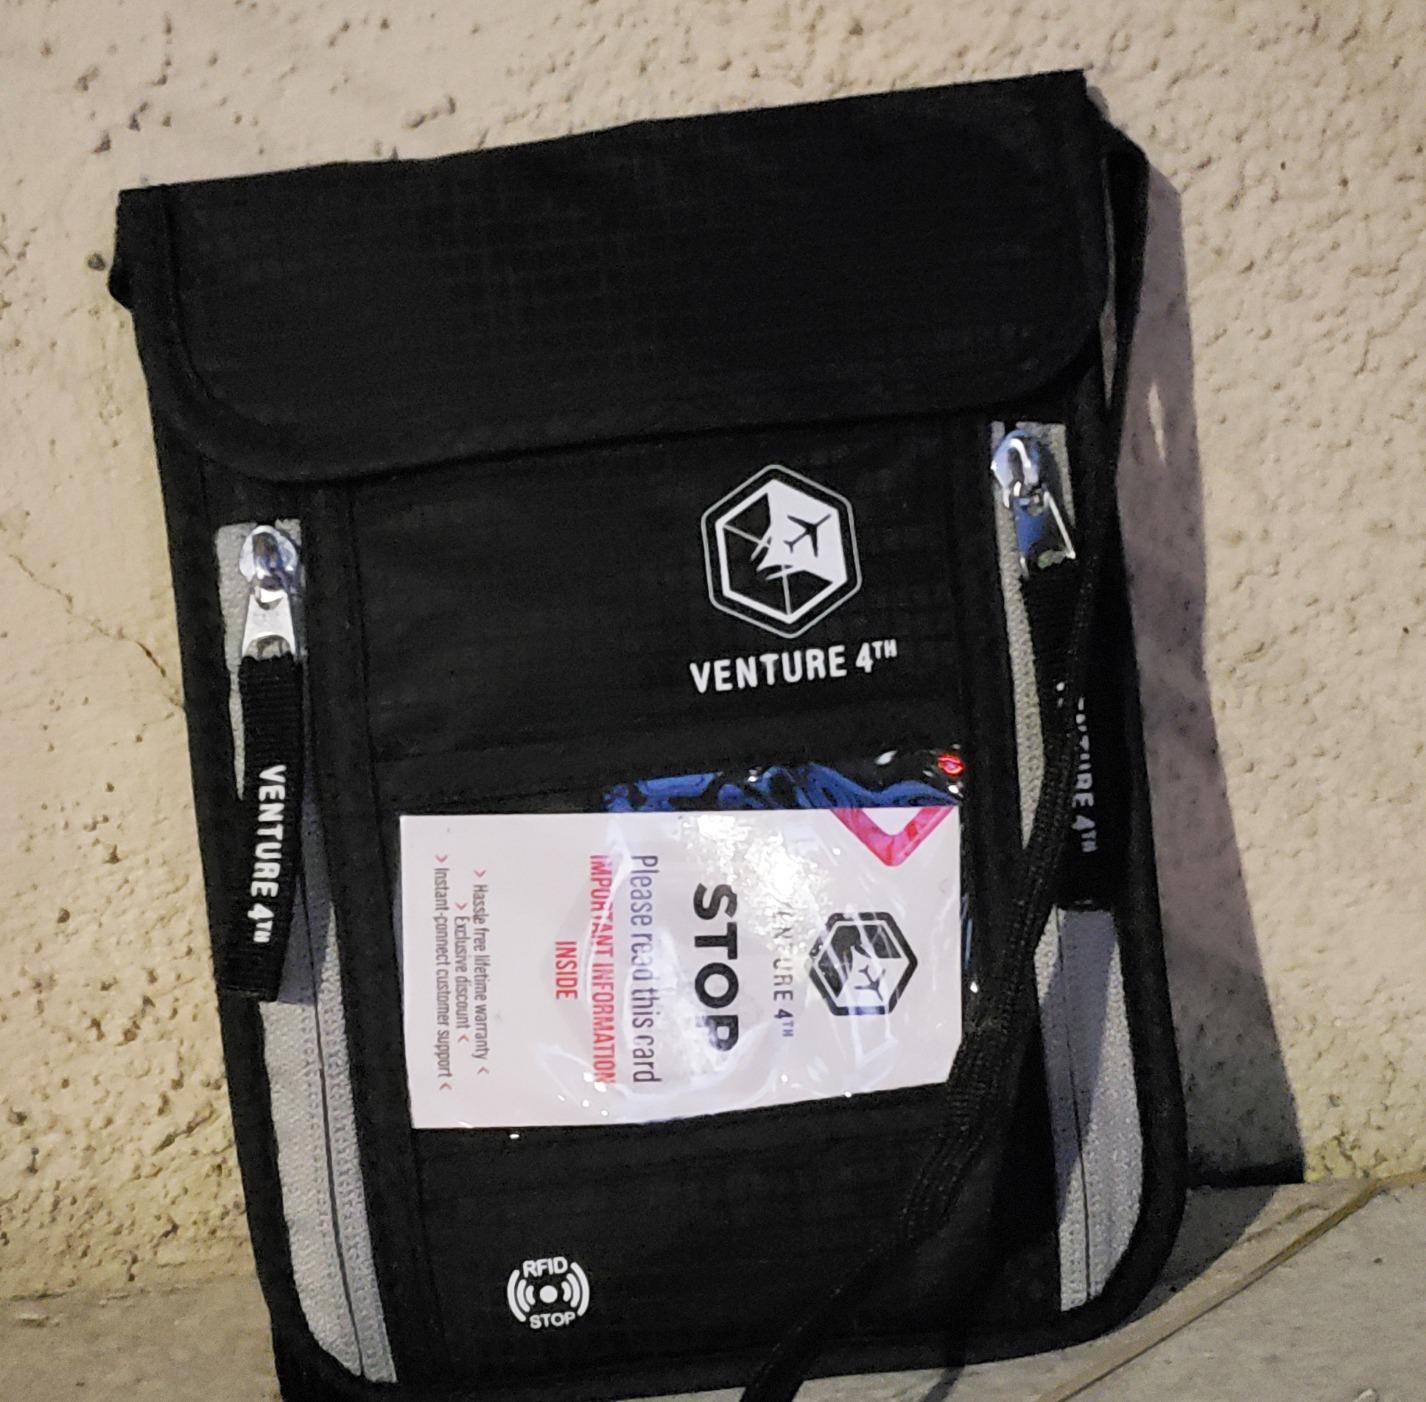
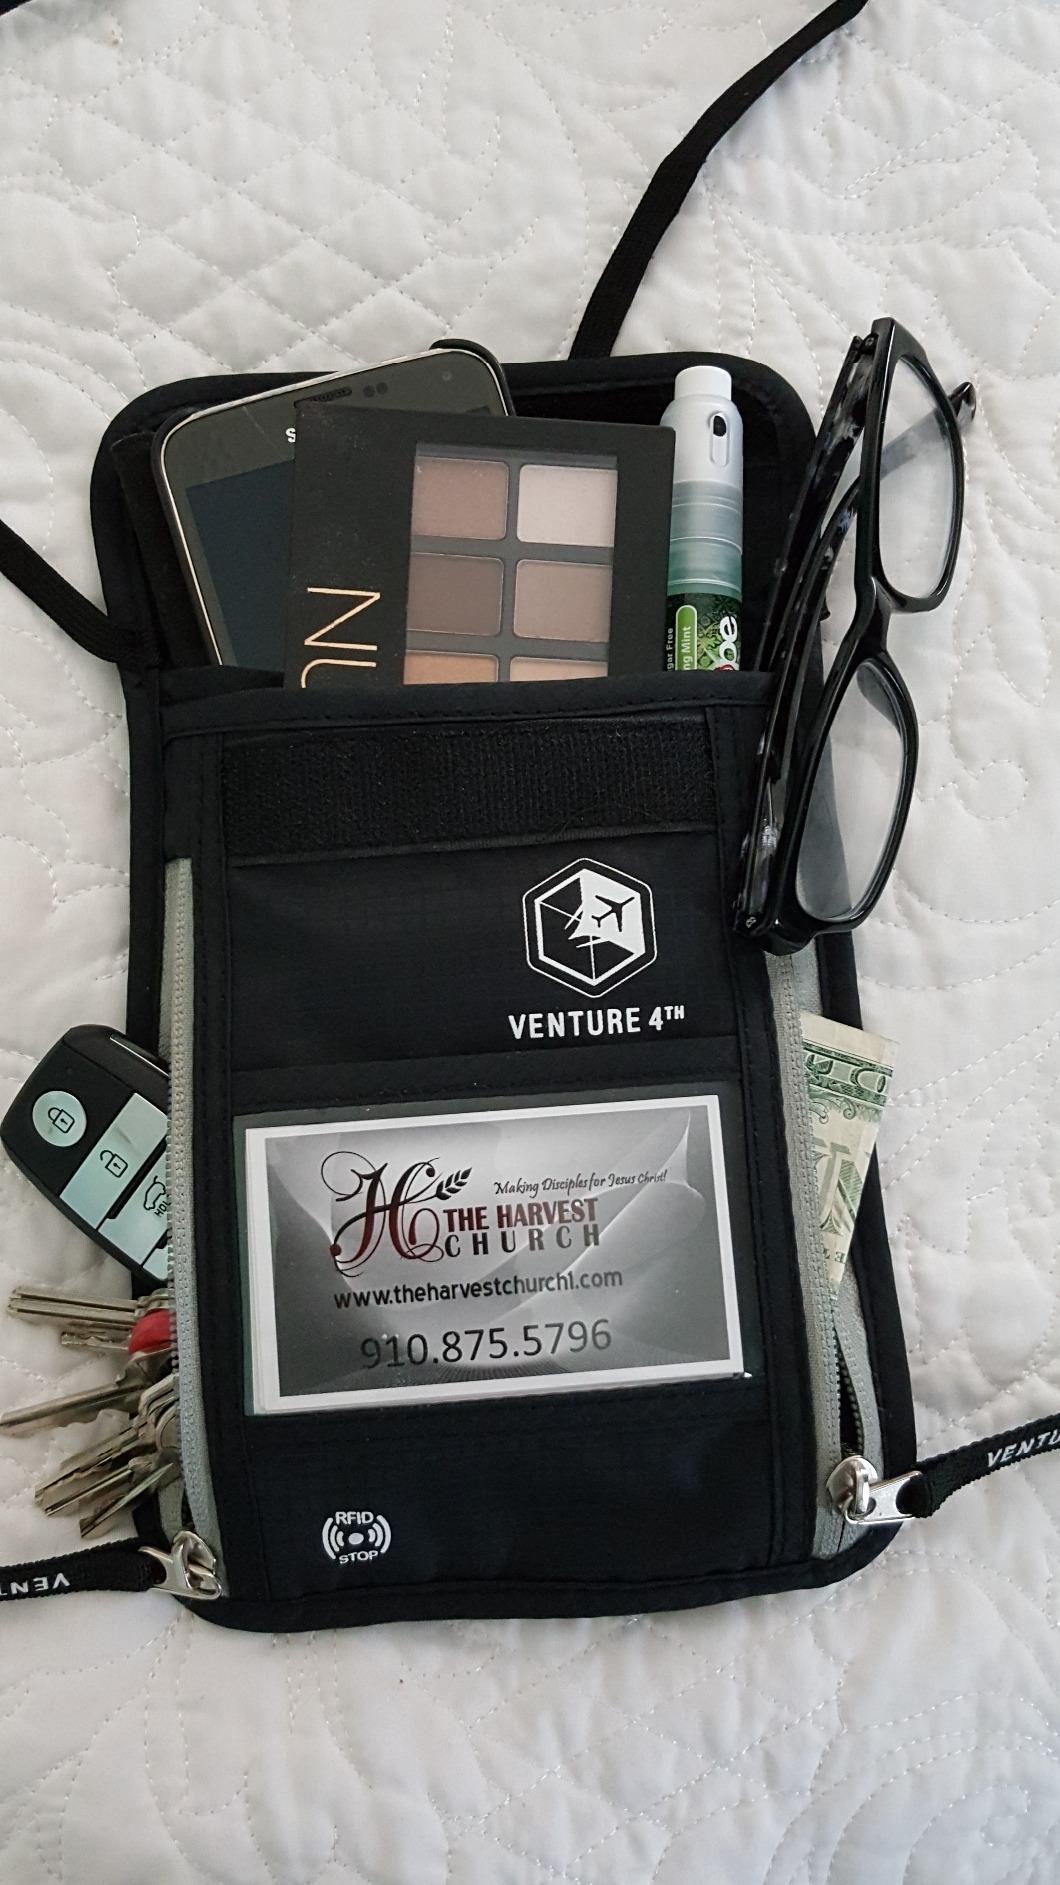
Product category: accessories_wallet
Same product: yes